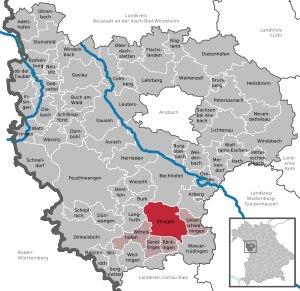
Ehingen est une commune allemande de Bavière, située dans l'arrondissement d'Ansbach et le district de Moyenne-Franconie.